Apgujeong-dong

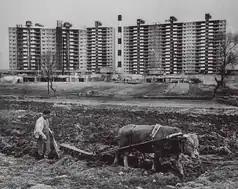
Apgujeong-dong in 1978

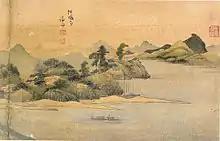
View of "Apgujeong-dong" drawn by Jeong Seon in the early 18th century

The area is filled with upscale department stores, shops, boutiques, "hagwons", cafes and restaurants. Two main department stores, Hyundai Department Store and Galleria Department Store, are located in this area with both being Flagship Stores.